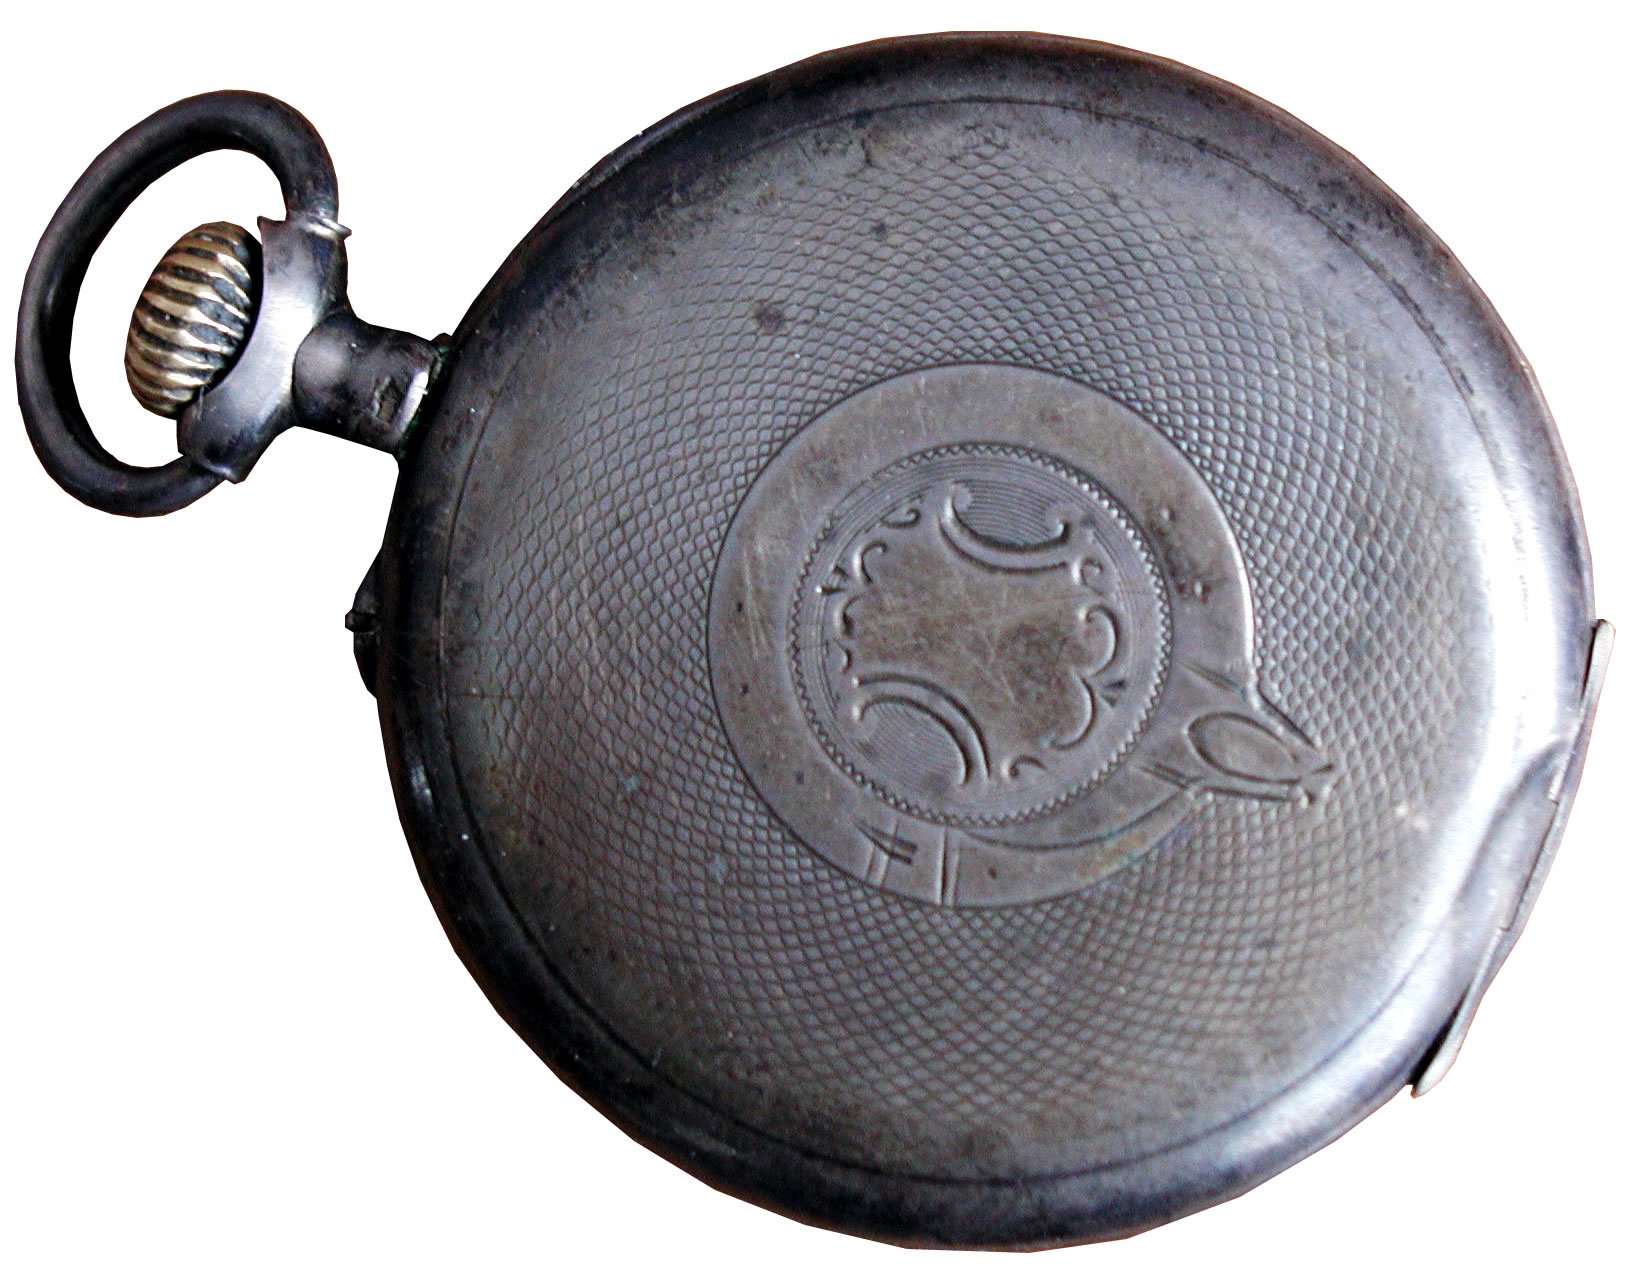
antique, clock, old, pocket watch, silver, time of, man made object, wind up, cookware and bakeware